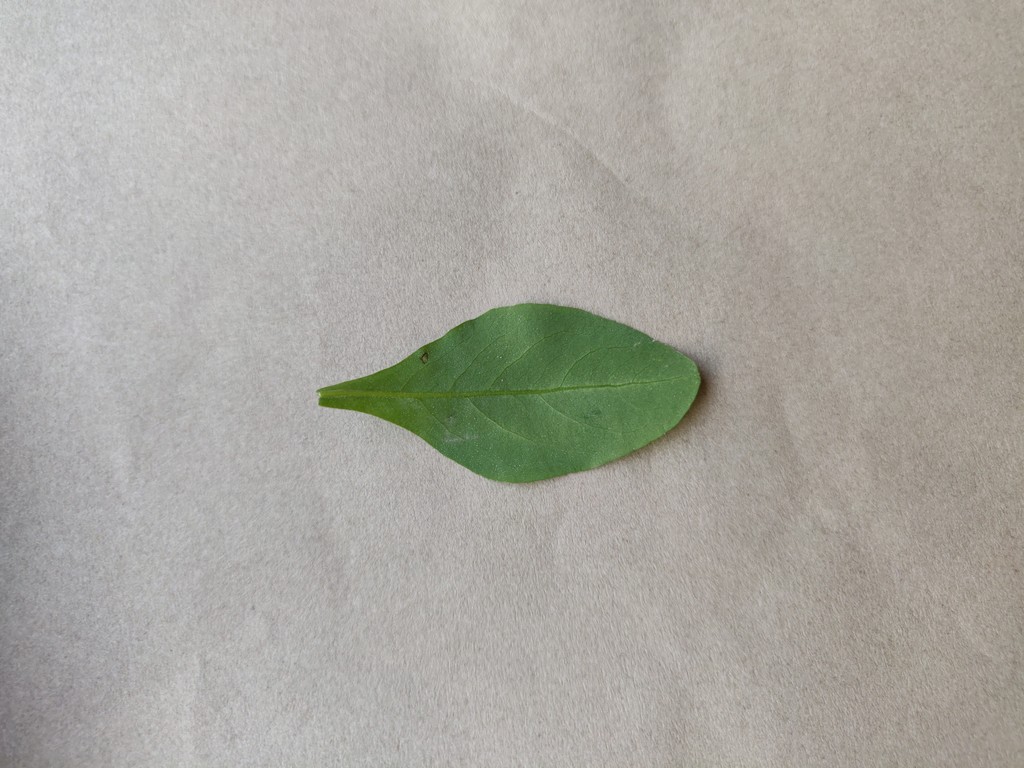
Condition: Healthy
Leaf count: single
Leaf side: back